Dunsop Bridge

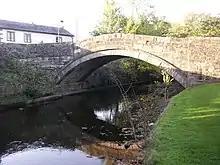
The structure named Dunsop Bridge over the River Dunsop

The village is at the confluence of the River Dunsop and the River Hodder before the Hodder flows south to join the River Ribble outside Clitheroe. The bridge from which the village takes its name consists of two simple arches which span the river.